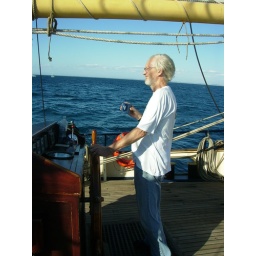
Ian and Julia went sailing on the Leeuwin II, a sail training ship based in Freemantle